Research and Development Institute of Ecology and the Sustainable Use of Natural Resources

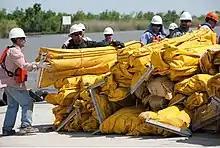
The workers are preparing the boom defence. "Gulf of Mexico. April 30, 2010"

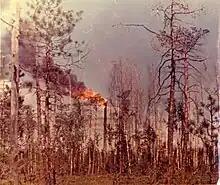
Gas flare in taiga. "Western Siberia, the beginning of the 1980s"

The most known technology of the company is the fiber oil sorbent boom. The ideologist of the invention is Petr Gvozdyak – the doctor of Biological Sciences, the professor of the Colloid chemistry and the Water chemistry Institute of the National Academy of Sciences of Ukraine (Kyiv), who invented the method of sewage treatment by bioremediation (SU 1428713 A1 patent). The staff of the laboratory of the Research Institute of Ecology and Natural Resources Management of the TSU patented the consortium of oil eating microbes Arthrobacter Oxydans-091 and Pseudomonas putida, but the RU 2275466 C1 patent put out of action in 2007. Therefore, the authors Victor Ryadinskiy and Julia Deneko applied for the new patent (RU 2431017 C1 patent) in 2010.